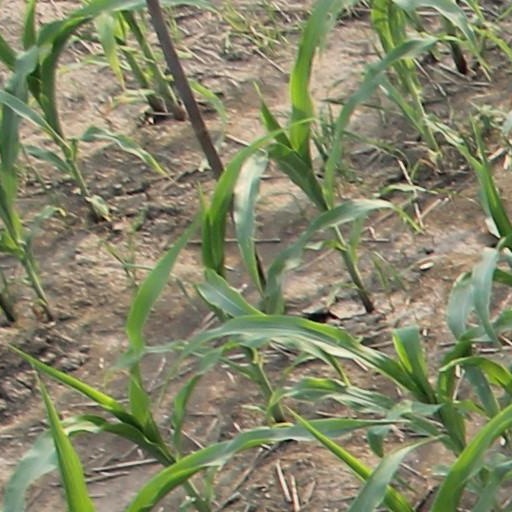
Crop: maize; corn